Helen Thomas

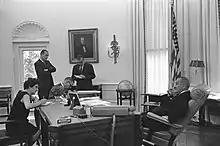
Thomas with President Lyndon B. Johnson in the Oval Office, June 21, 1966

In November 1960, Thomas began covering then President-elect John F. Kennedy, taking the initiative to switch from reporting the "women's angle" to reporting the news of the day. She became a White House correspondent for UPI in January 1961. Thomas became known as the "Sitting Buddha," and the "First Lady of the Press." It was during Kennedy's administration that she began ending presidential press conferences with a signature "Thank you, Mr. President," reviving a tradition started by UPI's Albert Merriman Smith during the presidency of Franklin Roosevelt.